Clavier-Übung III

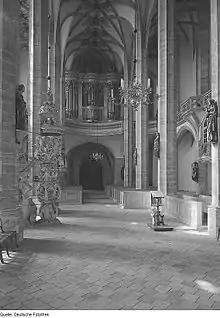
Silbermann organ (1710–1714) in Freiberg Cathedral

BWV 675, 66 bars long, is a two-part invention for the upper and lower voices with the "cantus firmus" in the alto part. The two outer parts are intricate and rhythmically complex with wide leaps, contrasting with the "cantus firmus" which moves smoothly by steps in minims and crotchets. The time signature has been taken to be one of the references in this movement to the Trinity. Like the two preceding chorale preludes, there is no explicit "manualiter" marking, only an ambiguous "a 3": performers are left with the choice of playing on a single keyboard or on two keyboards with a pedal, the only difficulty arising from the triplets in bar 28. The movement is in bar form (AAB) with bar lengths of sections divisible by 3: the 18 bar "stollen" has 9 bars with and without the "cantus firmus" and the 30 bar "abgesang" has 12 bars with the "cantus firmus" and 18 without it. The "invention" theme provides a fore-imitation of the "cantus firmus", subsuming the same notes and bar lengths as each corresponding phase. The additional motifs in the theme are ingeniously developed throughout the piece: the three rising starting notes; the three falling triplets in bar 2; the leaping octaves at the beginning of bar 3; and the quaver figure in bar 4. These are playfully combined in ever-changing ways with the two motifs from the counter subject—the triplet figure at the end of bar 5 and the semiquaver scale at the beginning of bar 6—and their inversions. At the end of each "stollen" and the "abgesang", the complexity of the outer parts lessens, with simple triplet descending scale passages in the soprano and quavers in the bass. The harmonisation is similar to that in Bach's Leipzig cantatas, with the keys shifting between major and minor.